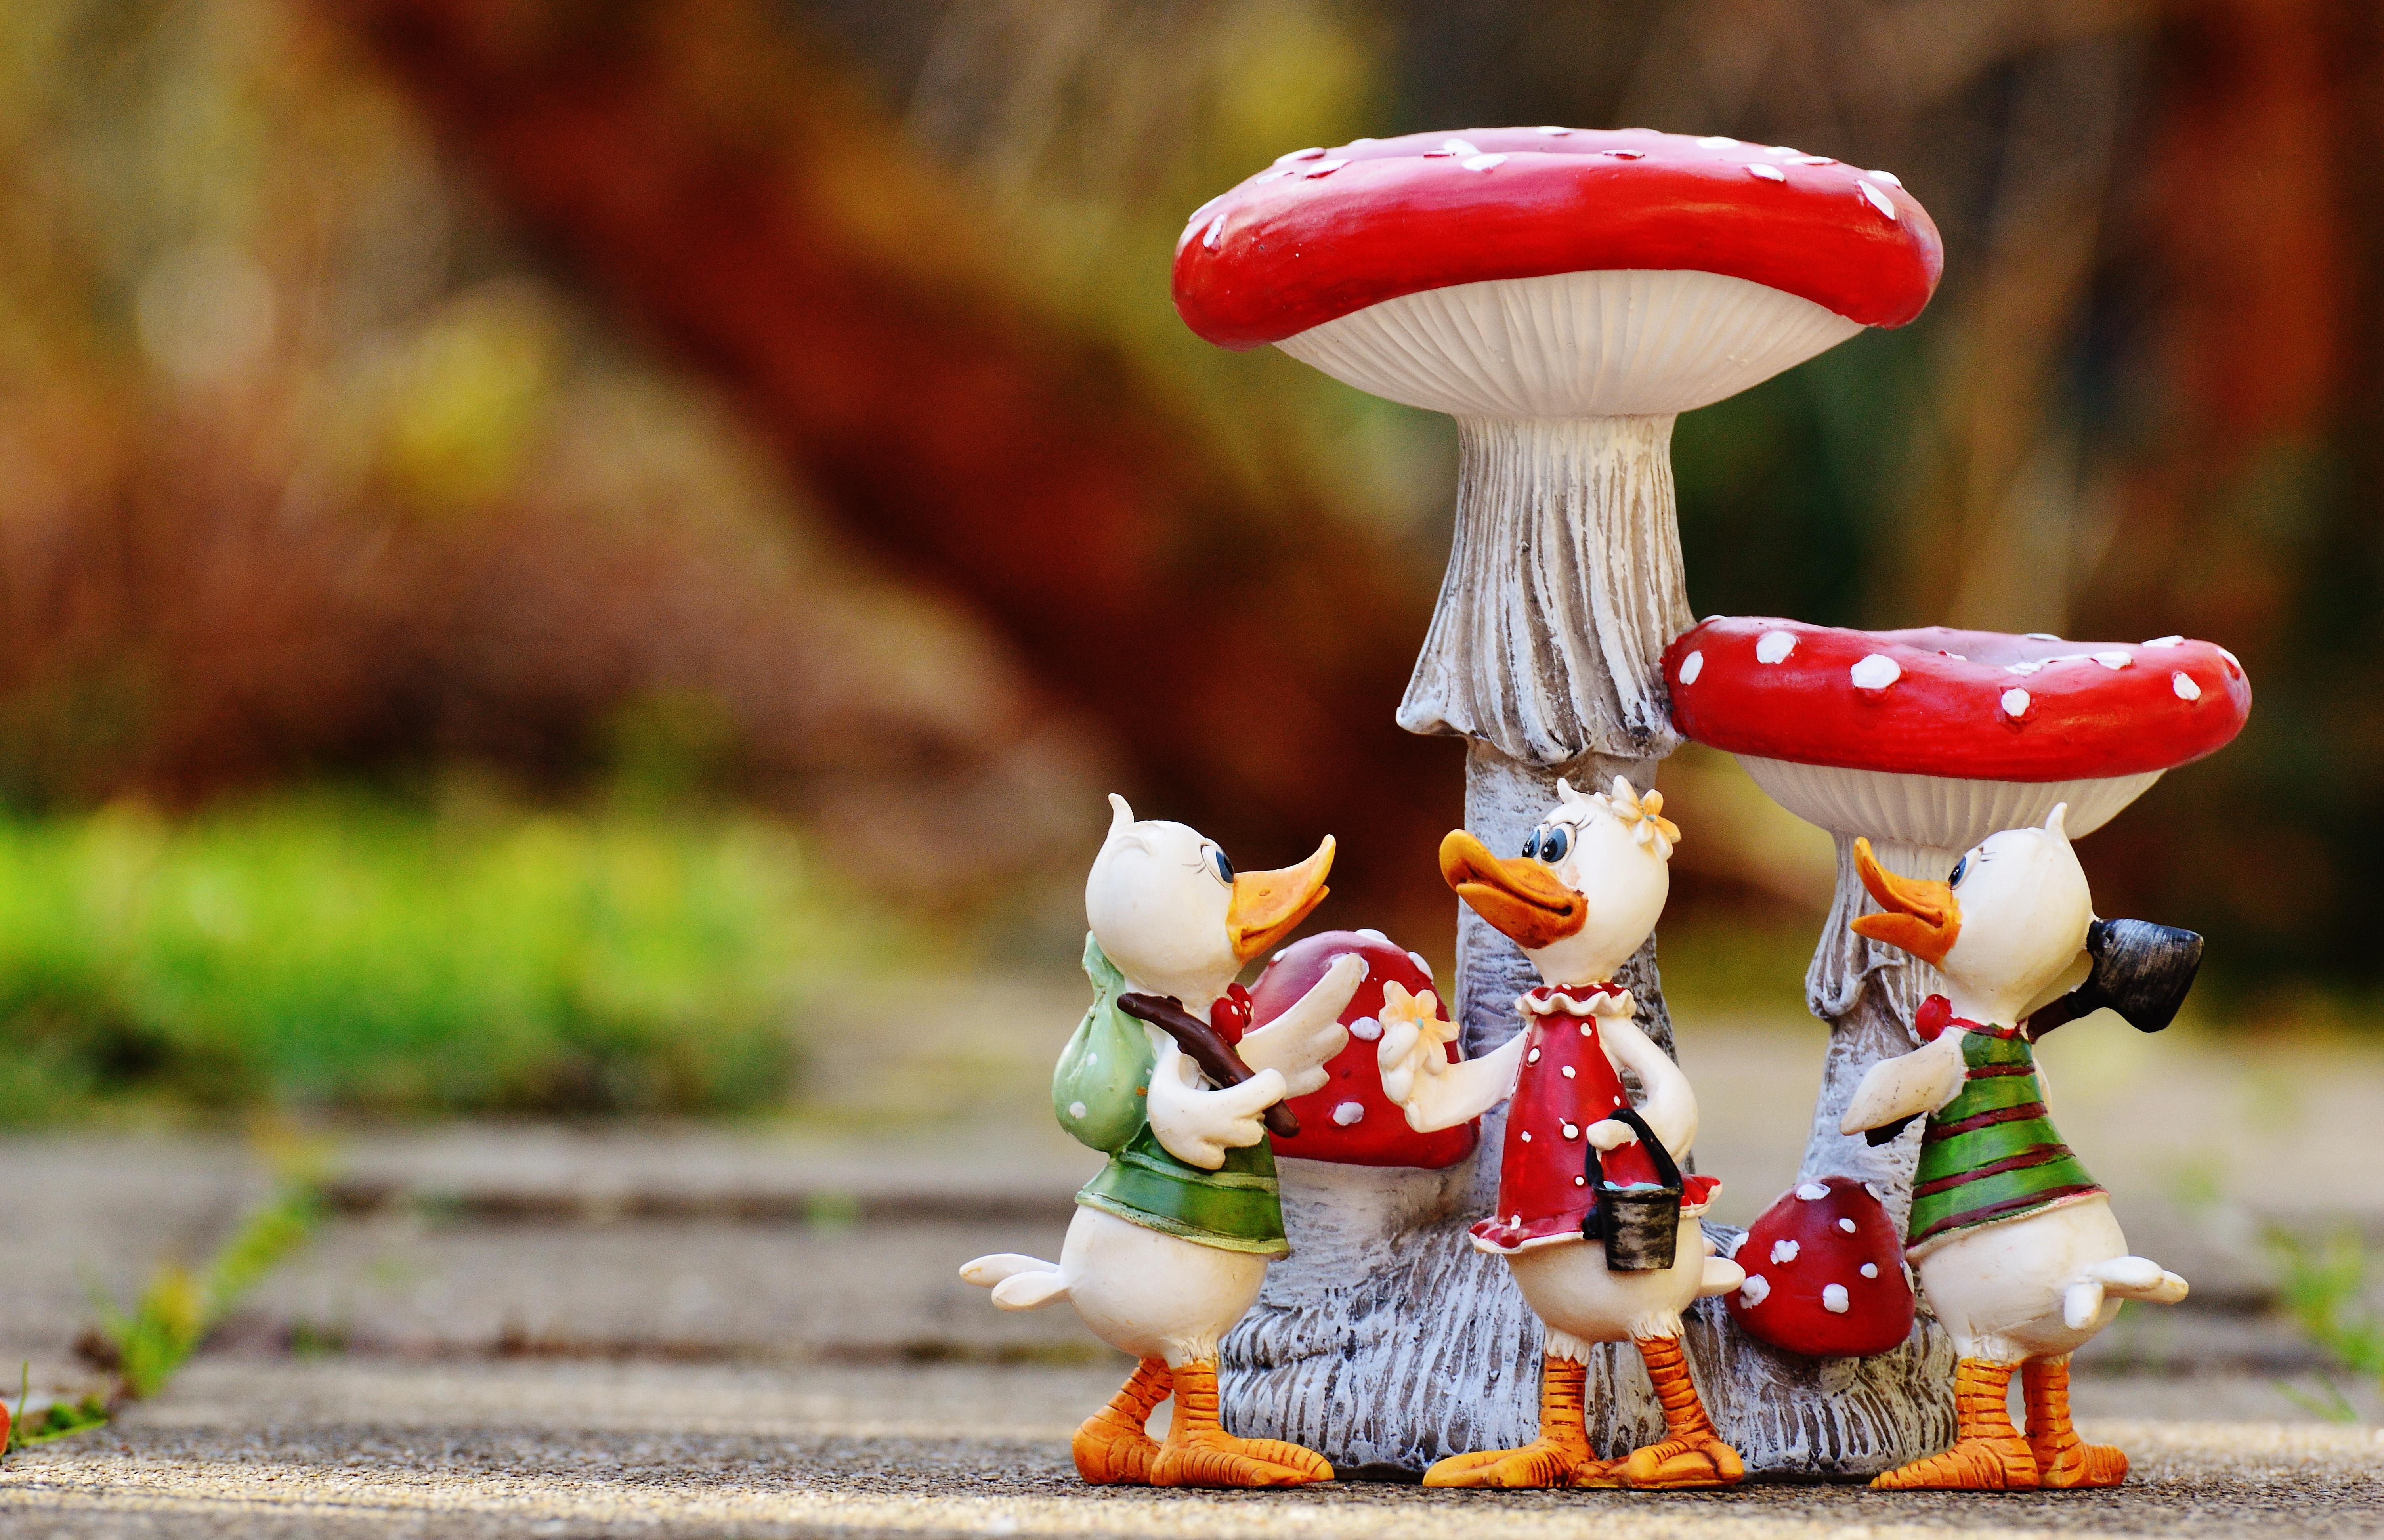
group, cute, red, toy, plumage, poultry, figure, mushrooms, fly agaric, funny, ducks, bill, waterfowl, water bird, animal world, art stone